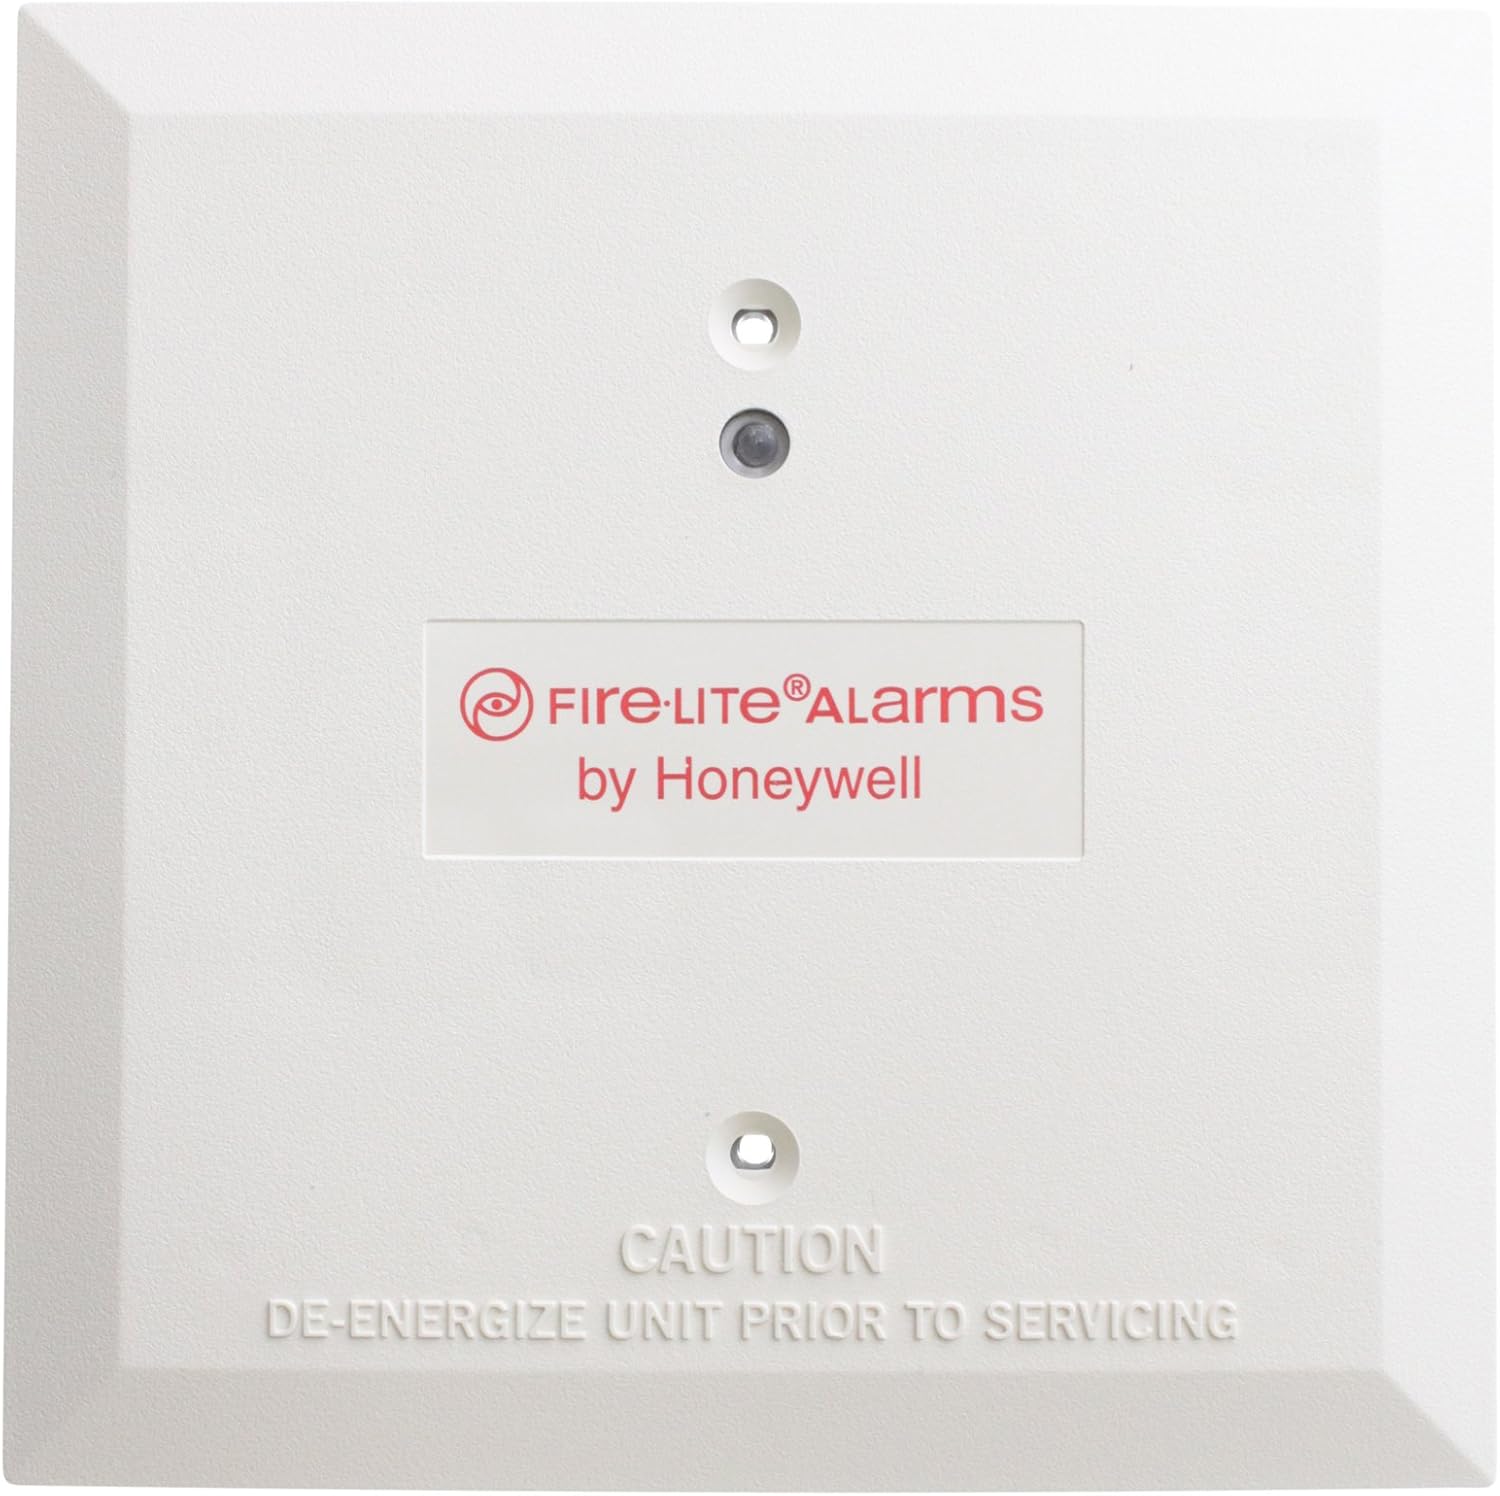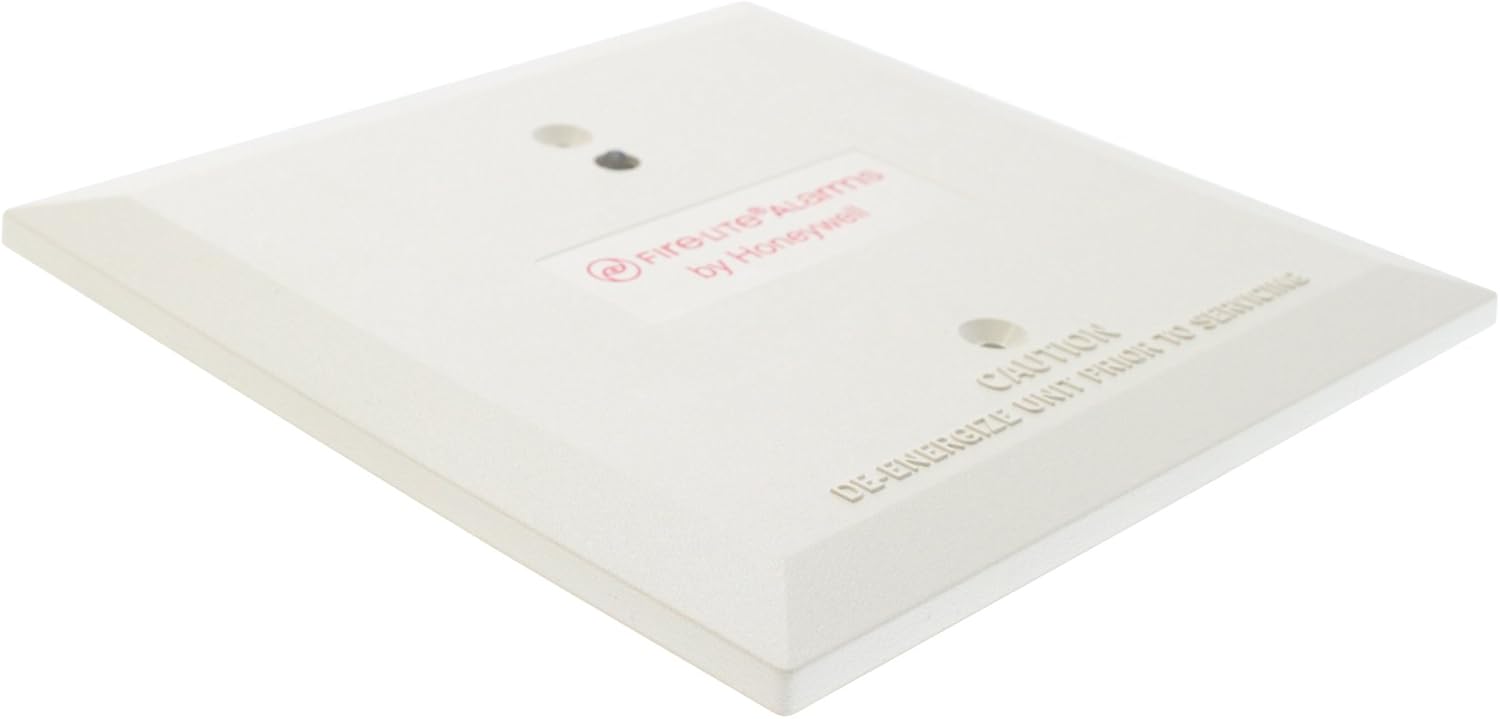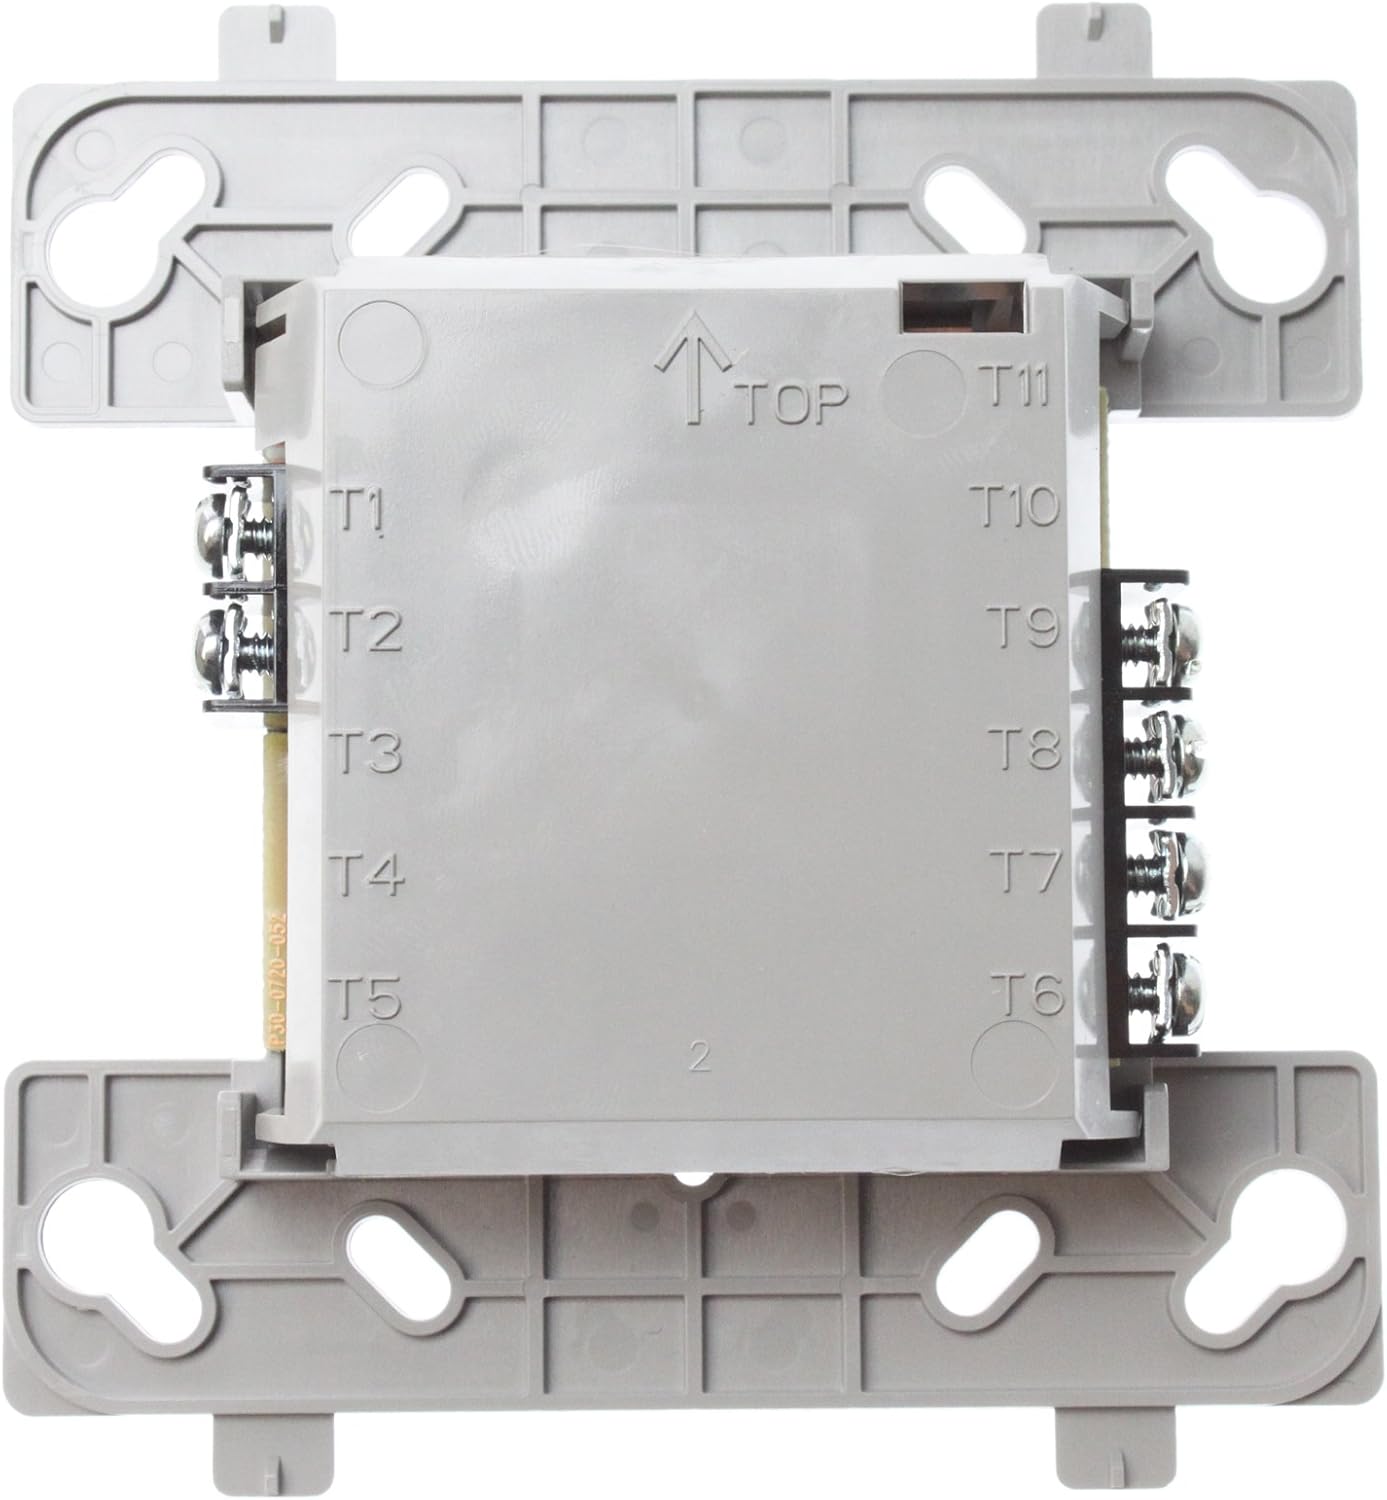
Fire Lite Alarms MMF-300 Addressable Monitor Module Circuit Assembly Module
Category: Tools & Home Improvement
Fire Lite Alarms MMF-300 Addressable Monitor Module Circuit Assembly Module
Features: Built-in type identification automatically identifies these devices as a monitor module to the control panel. | Monitor Module